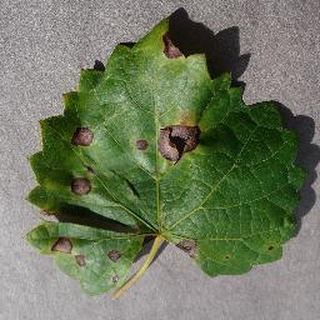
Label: grape_black_rot